Water rail

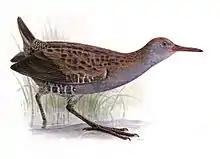
"R. a. korejewi"

The differences between the three other races appear to be clinal, and it is possible that they should all be merged into "R. a. aquaticus".